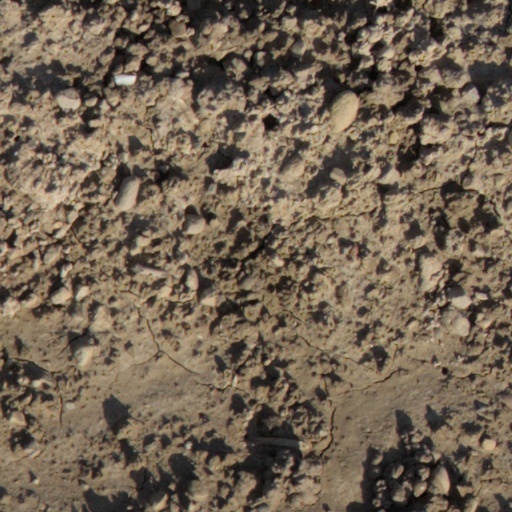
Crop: wheat